Church of Christ the King, Bloomsbury

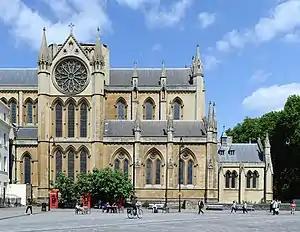
View of the south side of the east end of the Church of Christ the King

Early English Neo-Gothic in style and cruciform in plan, the church was built by Raphael Brandon between 1850 and 1854 (with Brandon's interior designed in 1853) for the Catholic Apostolic Church (also known as "Irvingites"). It is built of Bath stone, with a tiled roof. The structure is incomplete, lacking two bays on its liturgical west side (which prevented the construction of a planned façade – the west end remains unfinished, in brick apart from entrance in stone) and (like Westminster Abbey) a crossing tower (including a 150 ft spire – the tower base that was built has mostly blind arcading). Its cruciform plan is made up of a nave with full triforium and clerestory, side aisles, sanctuary and Lady Chapel. All of the church's exterior corners have octagonal corner turrets with gabled niches and terminating in spires with gablets. The façade has pinnacled buttresses and corbelled parapets.